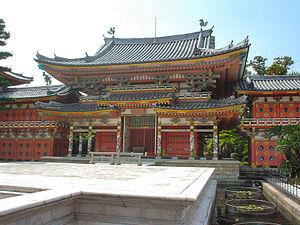
Kōsan-ji est une école Hongan-ji du temple bouddhiste Jōdo Shinshū sur l'île Ikuchijima à Onomichi, préfecture de Hiroshima au Japon, fondée en 1936 en l'honneur de sa mère décédée par l'industriel Koso Kōsanji. Sur une superficie d'environ 55 000 m², bon nombre de ses bâtiments s'inspirent des plus célèbres temples et sanctuaires historiques du pays. Le Miraishin no Oka est un monument de Kazuto Kuetani aménagé avec cinq mille mètres carrés de marbre de Carrare pesant quelque trois mille tonnes. Le musée Kōsan-ji abrite plus de deux mille objets dont dix-neuf biens culturels importants du Japon.